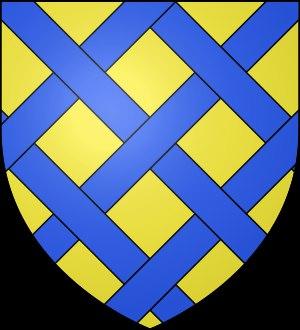
L’hôtel de la Moussaye est un hôtel particulier situé à Rennes, dans le département d'Ille-et-Vilaine.